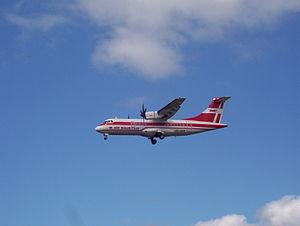
Le transport à La Réunion s'inscrit dans deux problématiques, celle de l'éloignement à la métropole et celle de l'engorgement du territoire insulaire.